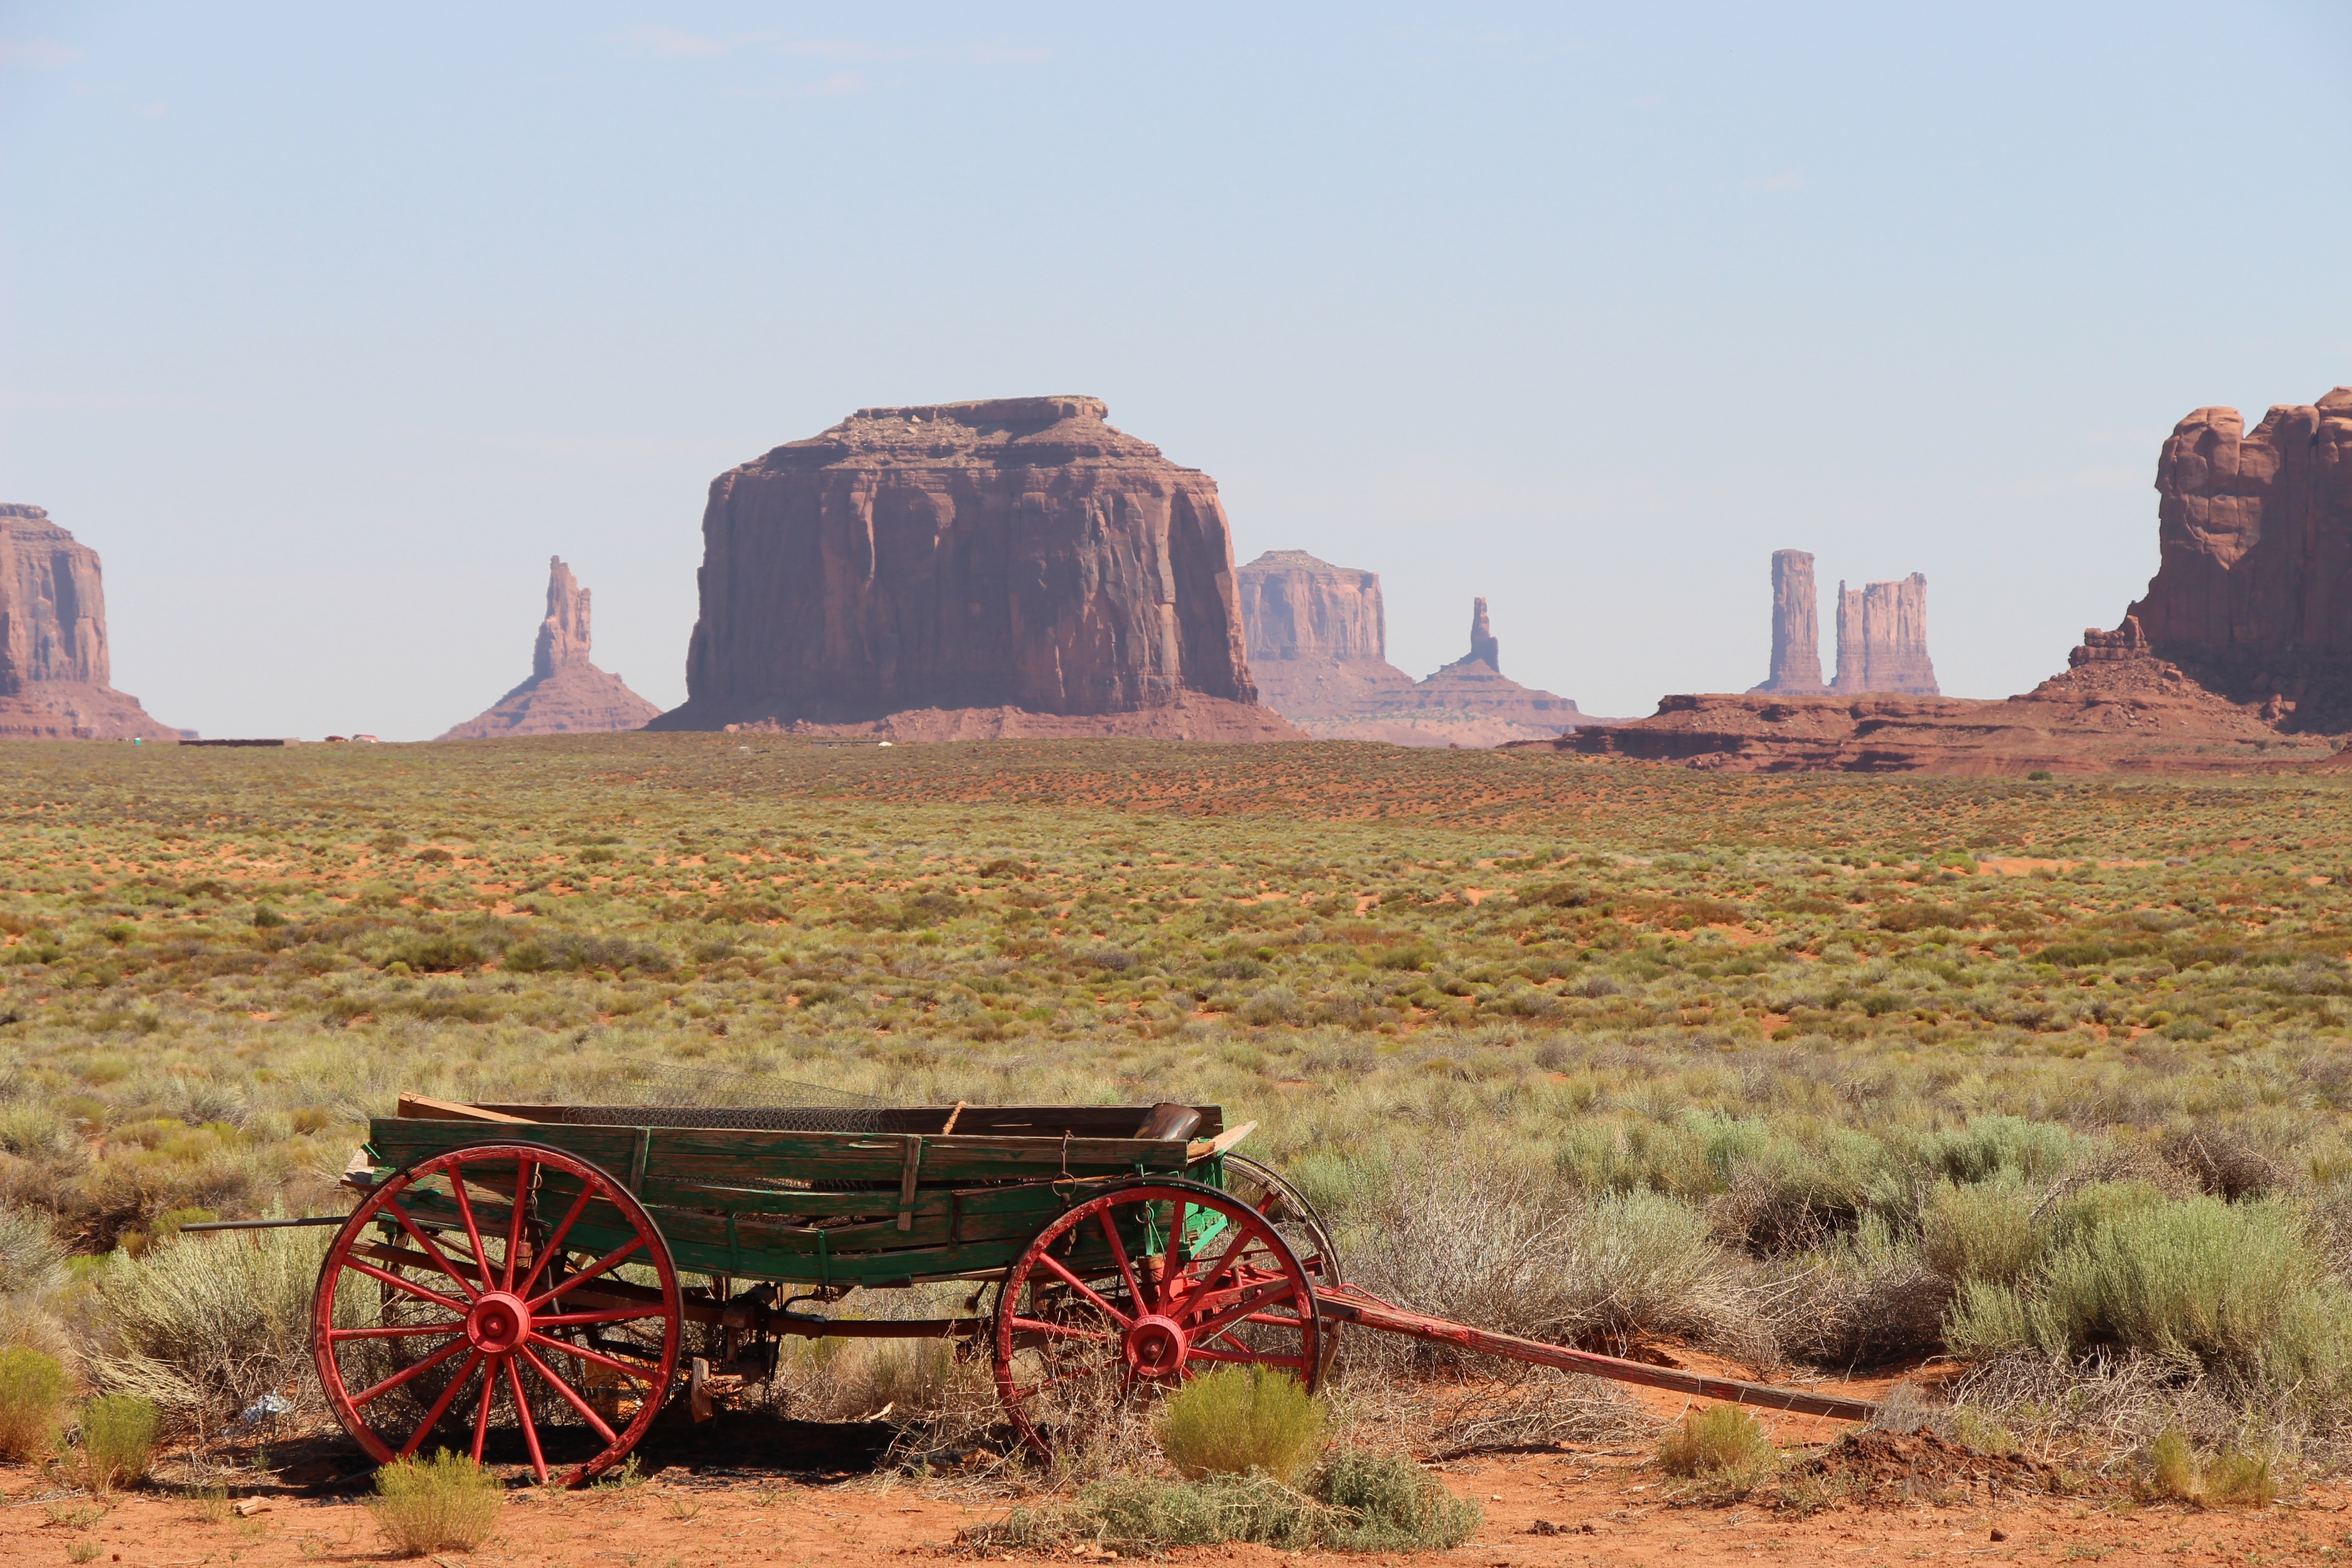
landscape, valley, cliff, trolley, vehicle, united states, geology, utah, plateau, western, butte, rural area, monument valley, tourist site, ancient history, natural environment